William Malone (director)

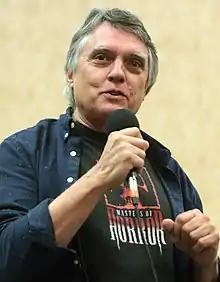
Malone in 2016

William Malone (born July 21, 1953) is an American horror filmmaker who directed several movies such as the 1999 remake "House on Haunted Hill", "Scared to Death", "Creature", and "FeardotCom". After a brief career in makeup and costumes, he attended UCLA film school and moved on as a director thereafter.